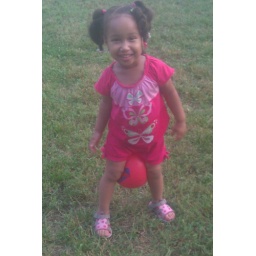
the ball in between this persons legs represents a playful relationship between the photographer and i. the smile also represents a happy relationship